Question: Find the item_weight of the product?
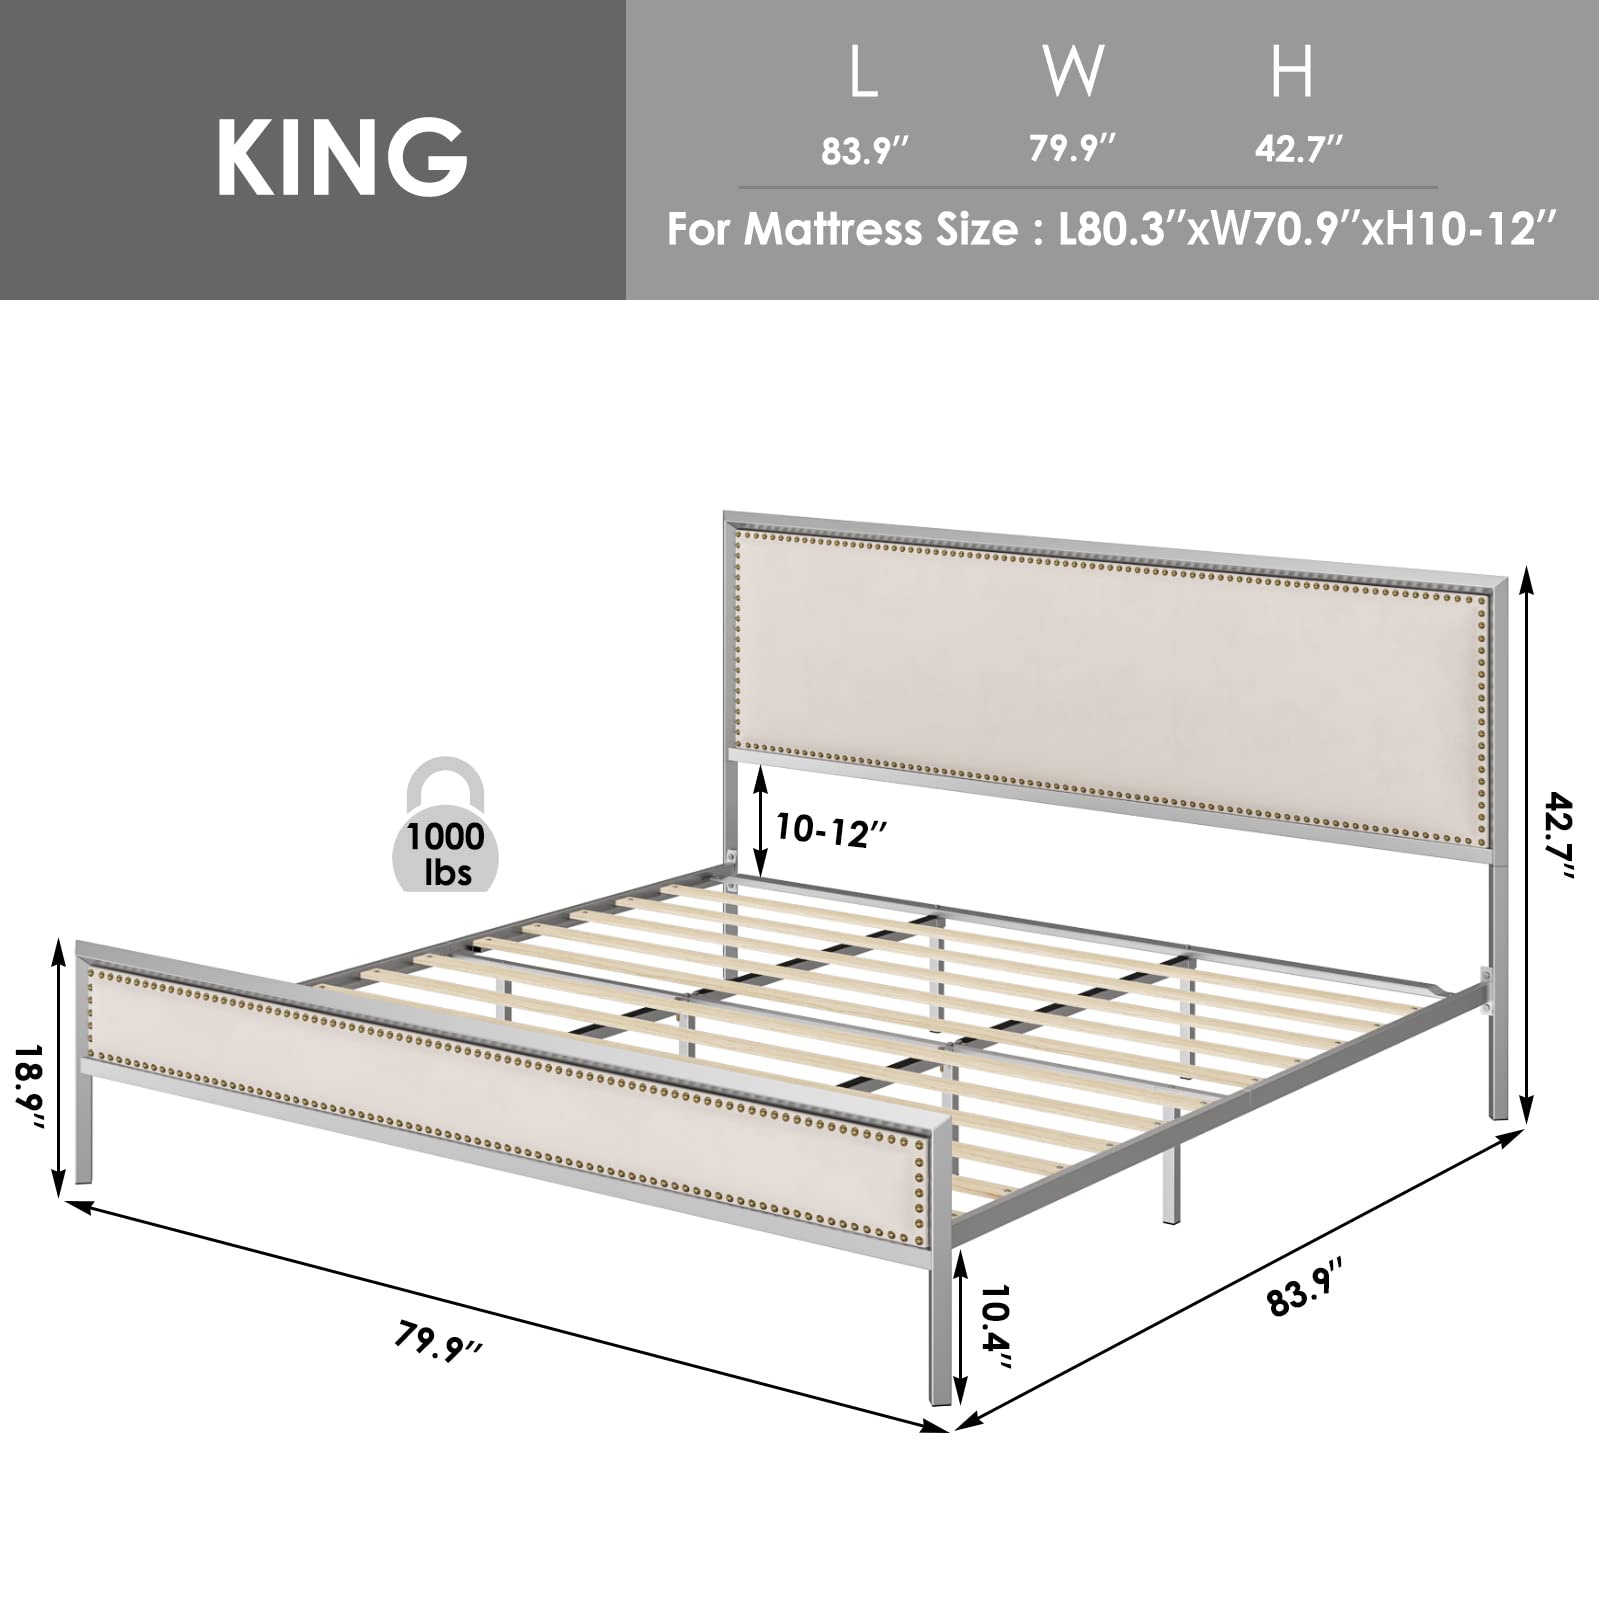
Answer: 1000.0 pound